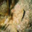
Label: flatfish